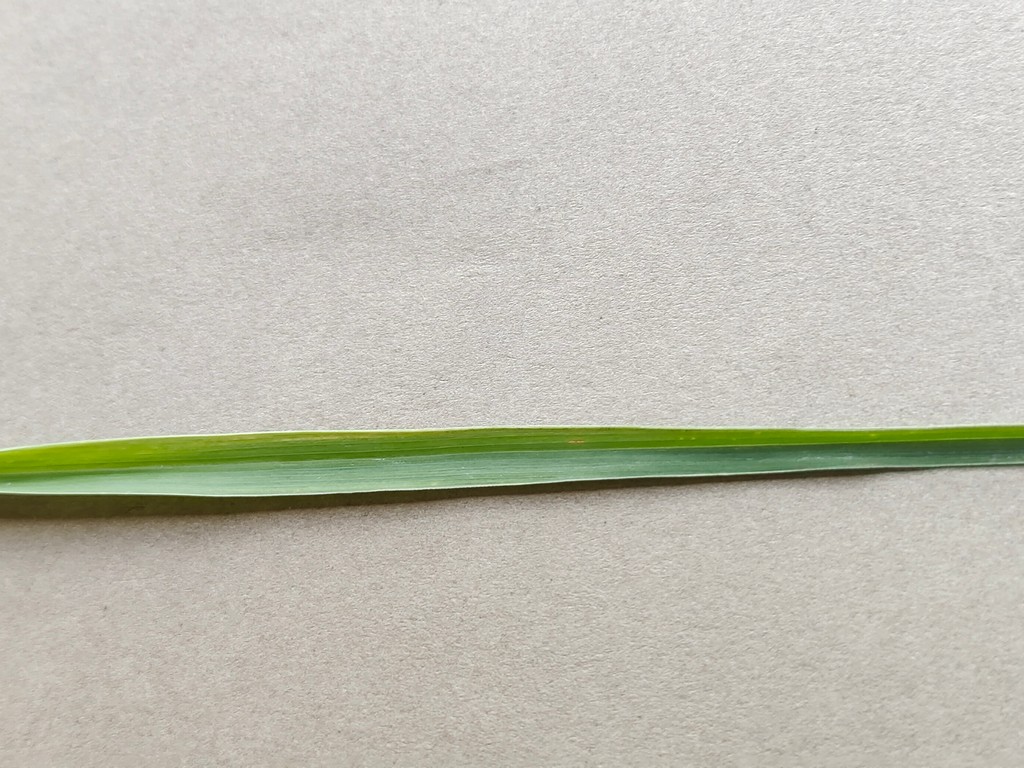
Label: Healthy